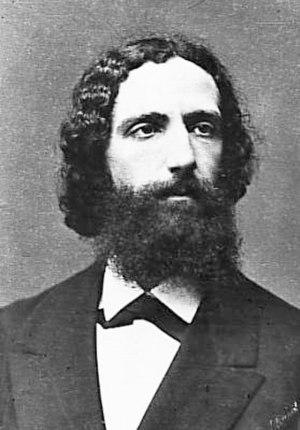
L'entrée en phénoménologie prend corps pour Martin Heidegger à partir de sa nomination comme assistant de Husserl. De 1919 à 1928, trois cours au moins, délivrés par le Privatdozent Heidegger, sont consacrés à l'« Introduction aux problèmes fondamentaux de la phénoménologie ». C'est autour de l'interprétation du phénomène de la vie que vont commencer ses premières recherches.
Sigmund Freud [sigmund fʁ̥øːd] ou [fʁœjd], né Sigismund Schlomo Freud le 6 mai 1856 à Freiberg et mort le 23 septembre 1939 à Londres, est un neurologue autrichien, fondateur de la psychanalyse.
La phénoménologie est un courant de pensée du XXᵉ siècle fondé par Edmund Husserl dans l'optique de faire de la philosophie une discipline scientifique. Elle tire son nom de sa démarche, qui est d'appréhender la réalité telle qu'elle se donne, à travers les phénomènes. Elle fait de la philosophie l'étude systématique et l'analyse de l’expérience vécue, des contenus de conscience et des structures des faits de conscience comme étant eux-mêmes des phénomènes de la pensée qui se pense elle-même et pense le monde.
Martin Heidegger [ˈmaɐ̯tiːn ˈhaɪdɛɡɐ], né le 26 septembre 1889 à Meßkirch et mort le 26 mai 1976 à Fribourg-en-Brisgau, est un philosophe allemand.